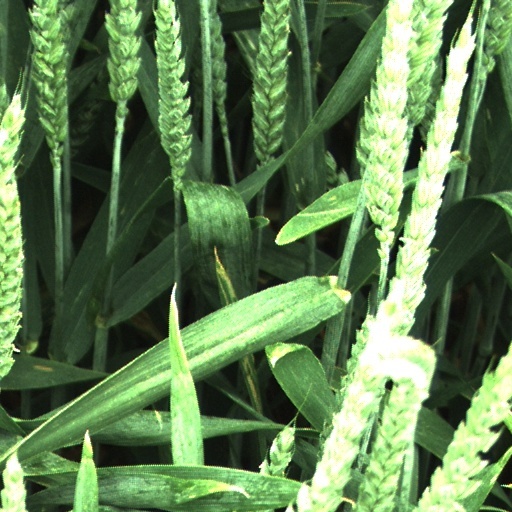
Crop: wheat